Dental composite

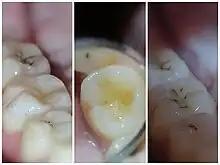
Packable composite placed in a lower right 6 (Simple class 1), Notice the occlusal anatomy mimicking the natural tooth

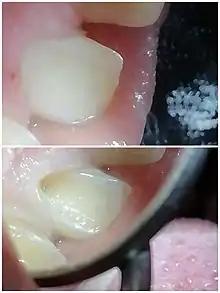
Packable composite placed in an upper right 2 ( Class 1 palatal pit)

Packable composites were developed to be used in posterior situations. Unlike flowable composite, they exhibit a higher viscosity thereby necessitating greater force upon application to 'pack' the material into the prepared cavity. Their handling characteristics is more similar to dental amalgam, in that greater force is required to condense the material into the cavity. Therefore, they can be thought of as 'tooth-coloured amalgam'. The increased viscosity is achieved by a higher filler content (>60% by volume) – thereby making the material stiffer and more resistant to fracture, two properties that are ideal for materials to be used in the posterior region of the mouth. The disadvantage of the associated increased filler content is the potential risk of introducing voids along the cavity walls and between each layer of material. In order to seal any marginal deficiencies, the use of a single layer of flowable composite at the base of a cavity has been advocated when undertaking Class II posterior composite restorations when using packable composite.